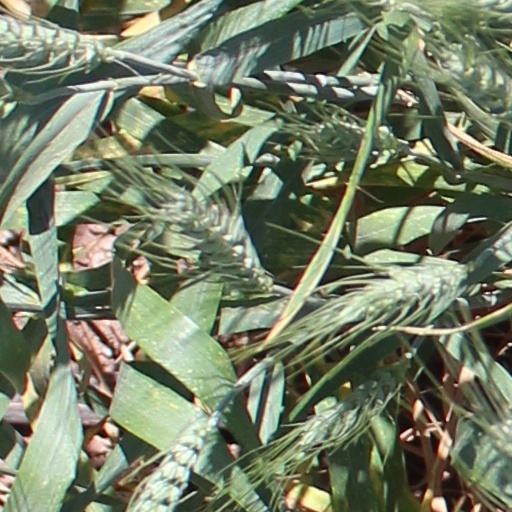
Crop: wheat